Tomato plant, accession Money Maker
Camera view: vertical (180 deg); turntable rotation: 120 degrees
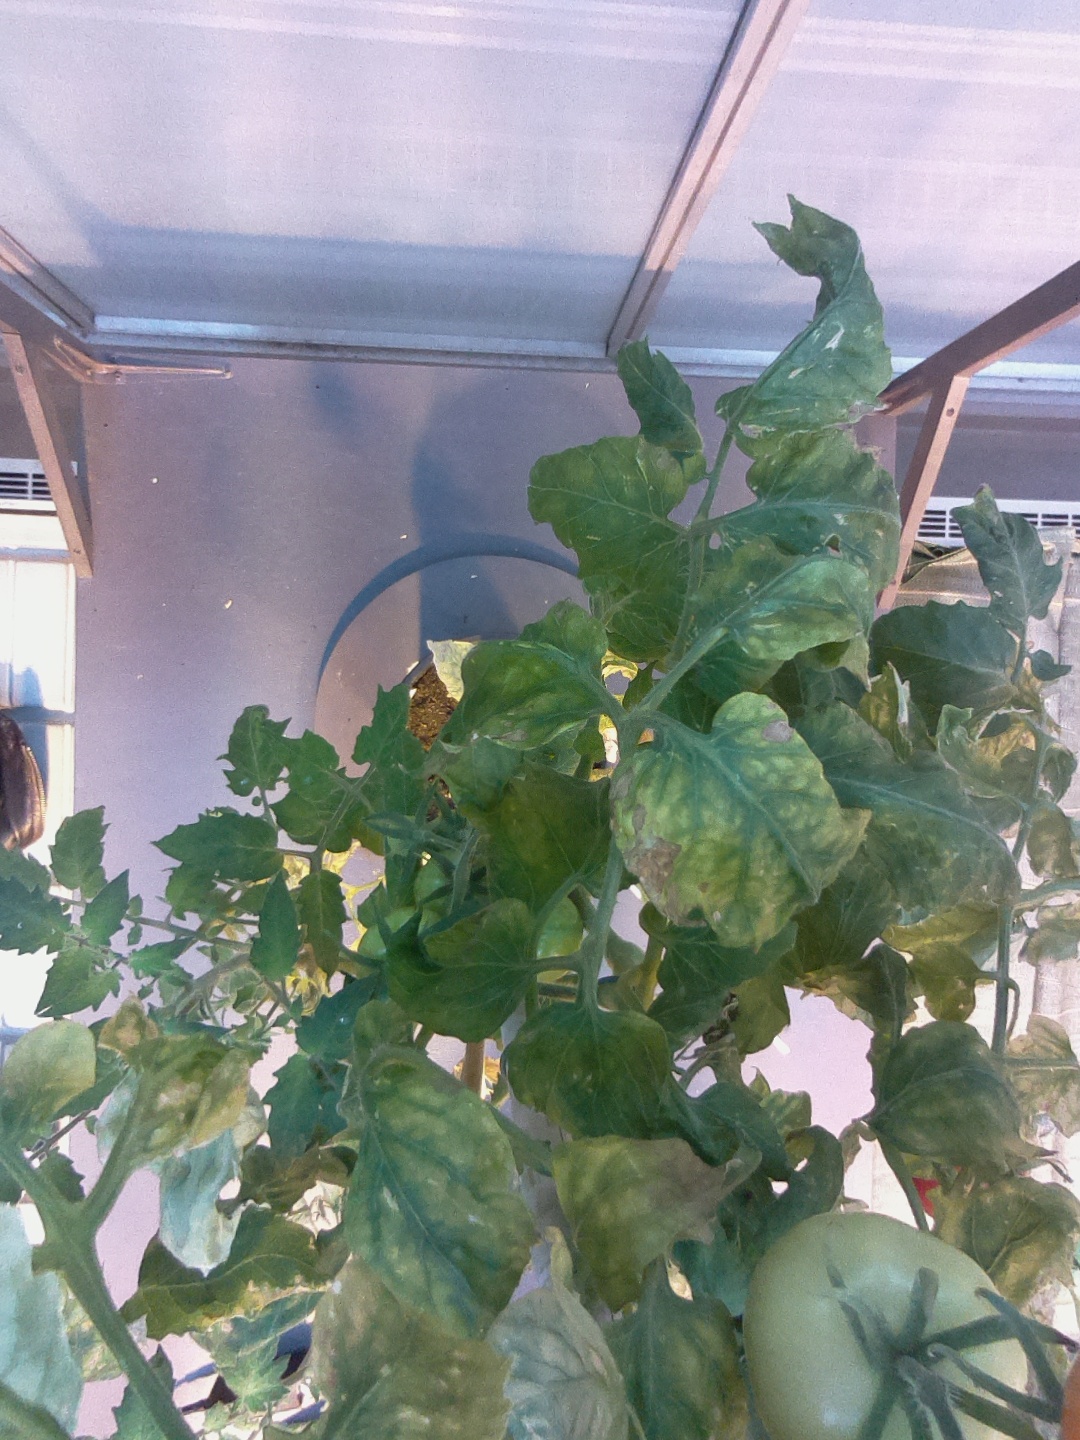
BBCH growth stage 81: 10%-20% of fruits show typical fully ripe color